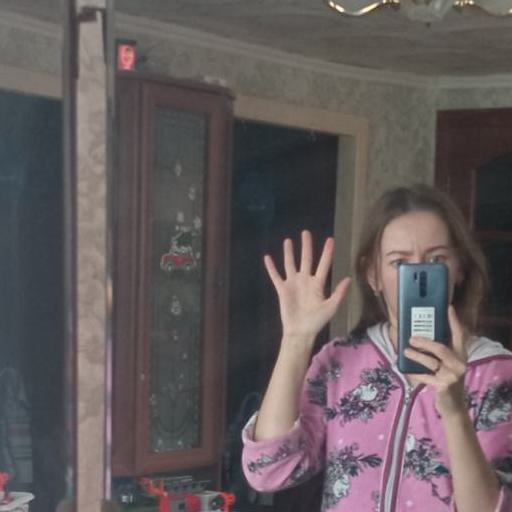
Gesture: palm